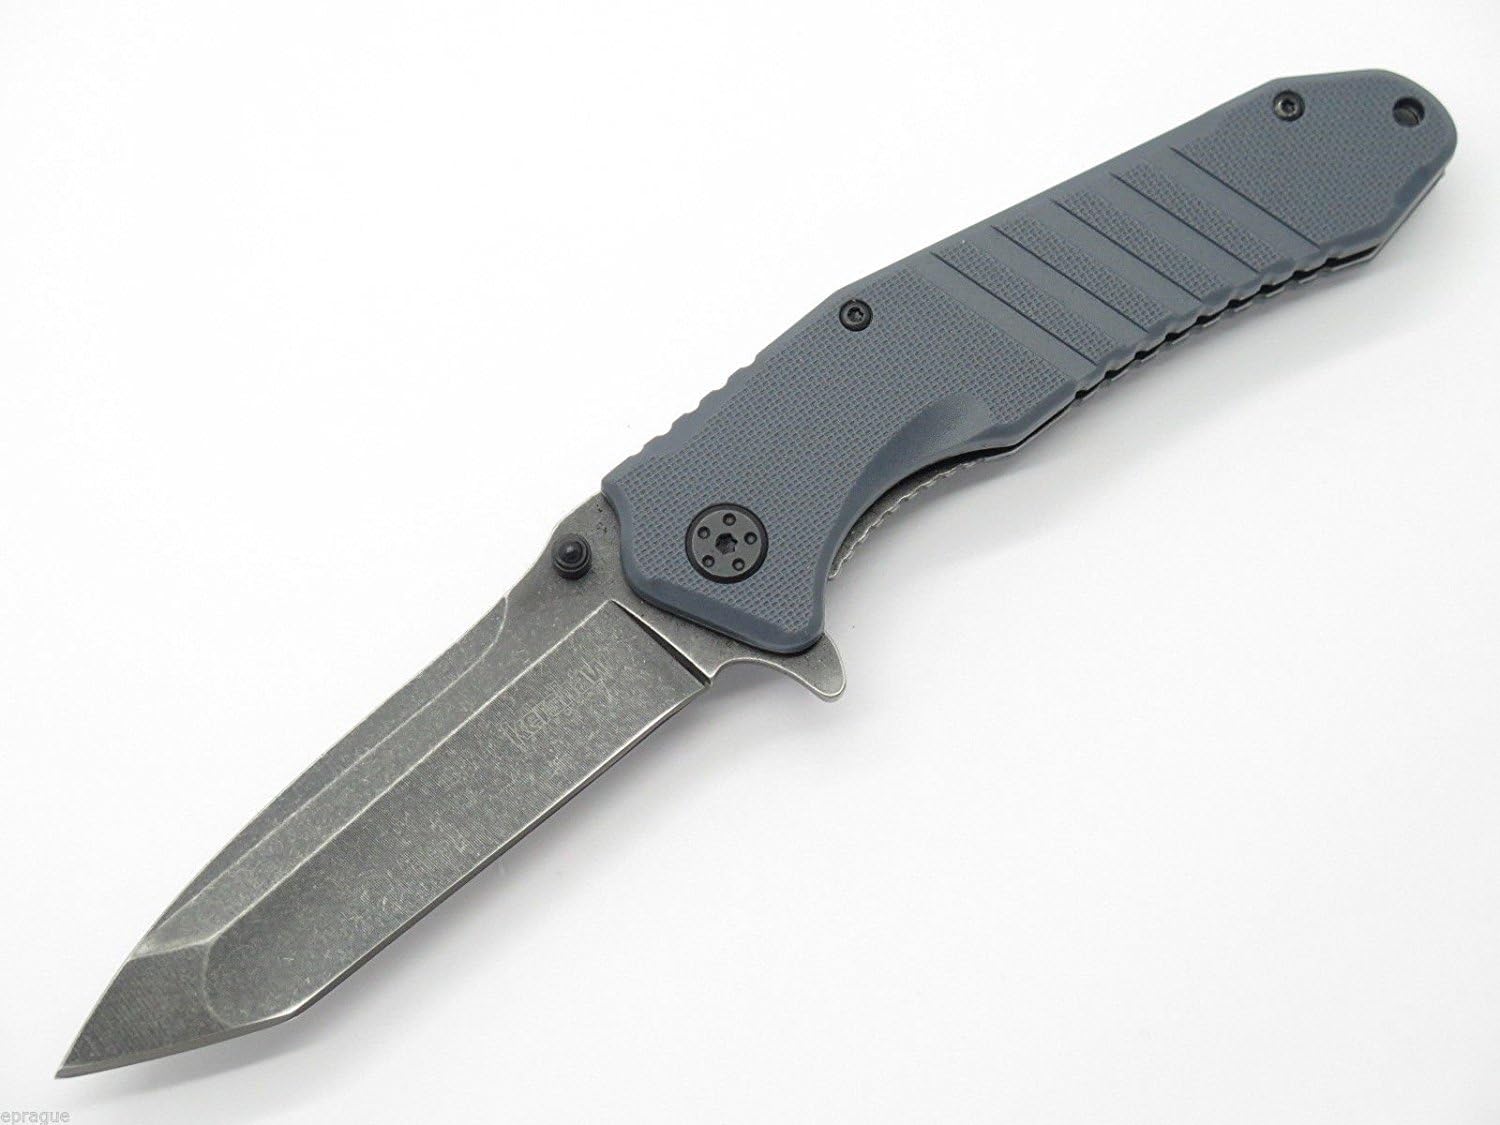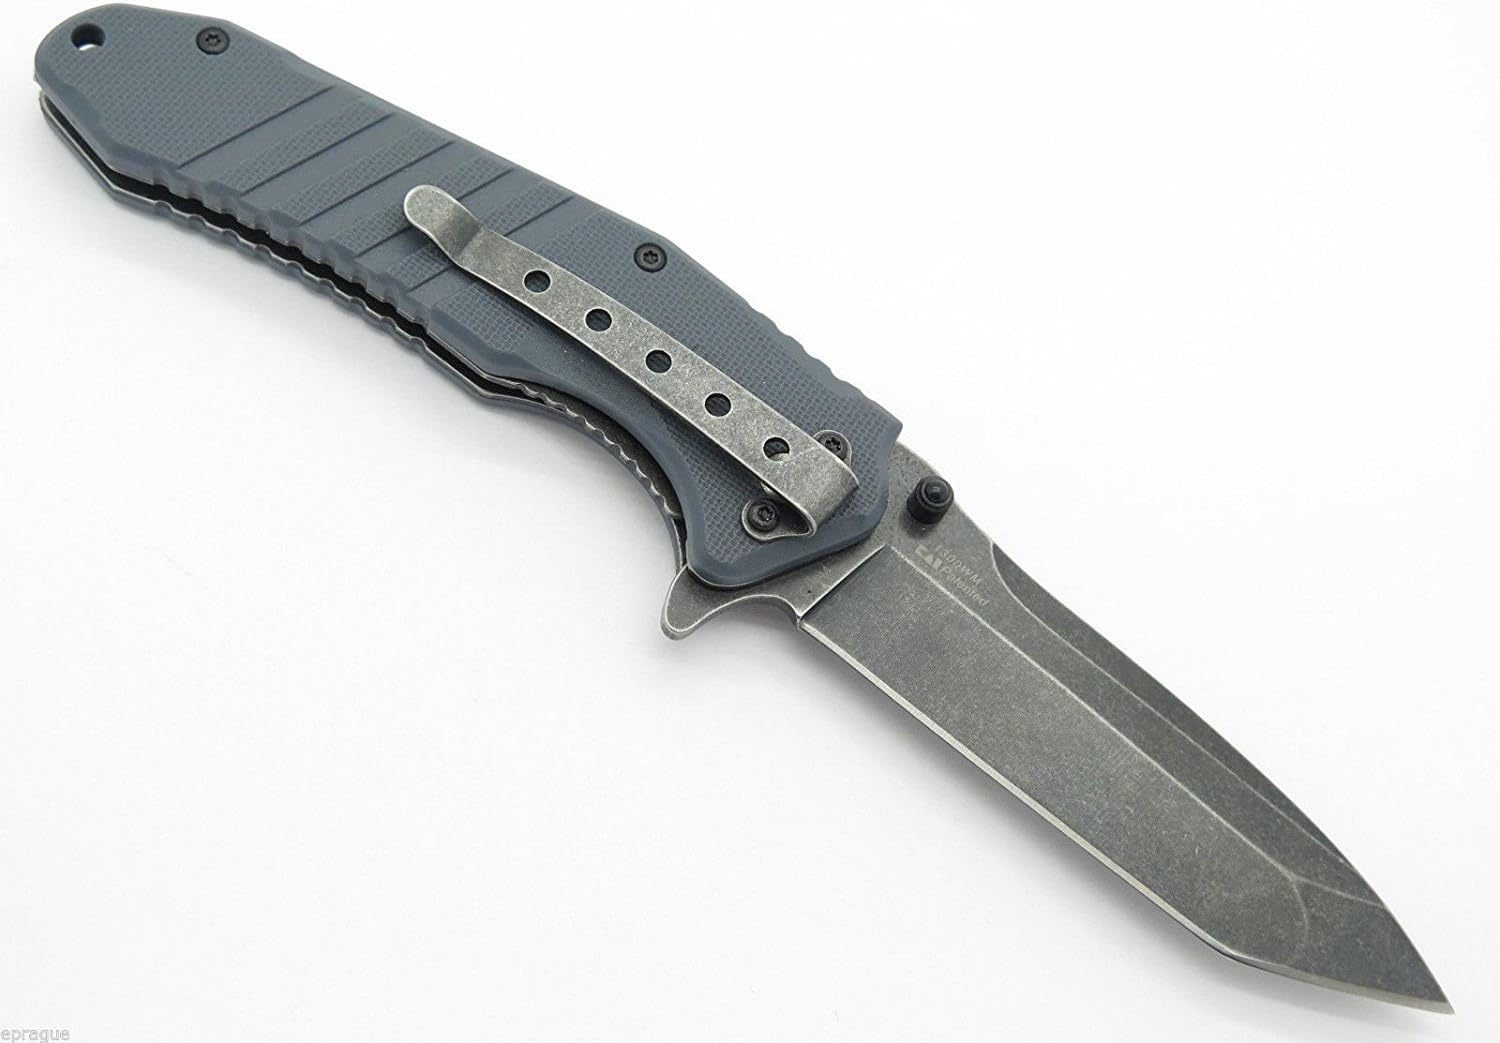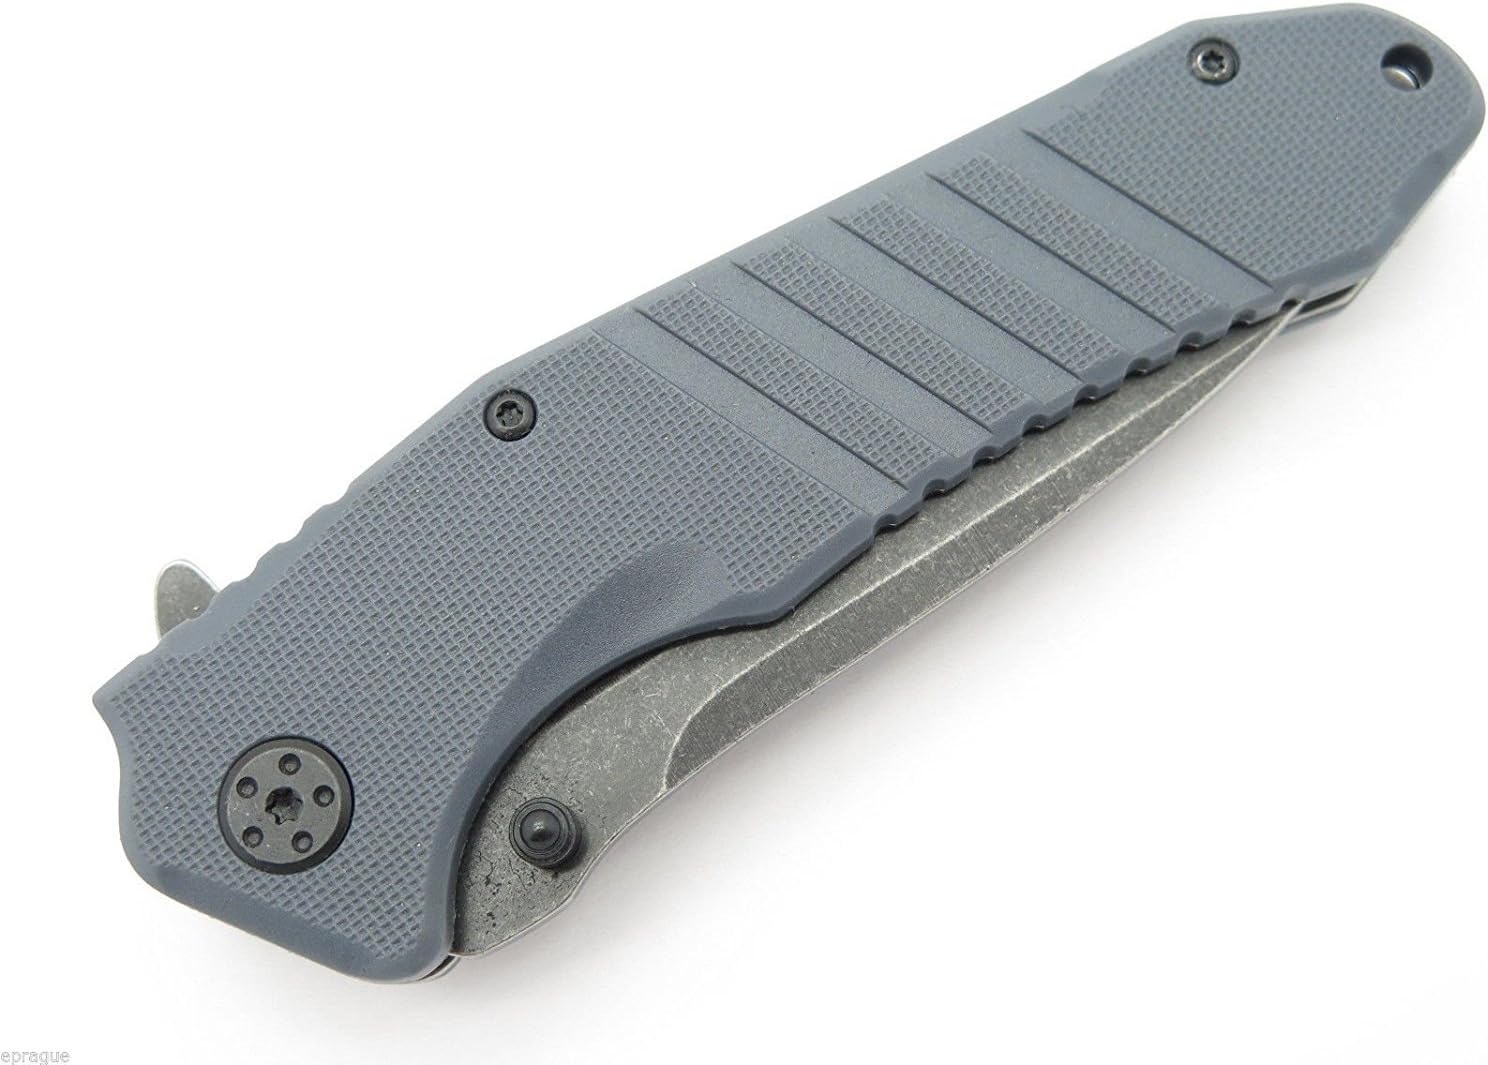
Wangou Brush Dog (3)
Category: Pet Supplies
ZENDIX Dog Chew Toy is one of the market-leader products in pet supplies with all the most significant features:- 100% high-quality and non-toxic rubber - The granular surface plays as an effective tooth cleaning machine- Reduce dogs' bad behaviors and fill up their life with joyfulness- Durable and indestructible chew toy, able to withstand strong bite force of large dogsEASY TO USE AND INSTALL:- You can play tug-of-war with your pet by holding the suction cup and let your pet holding the ball.- Mounting the suction cup firmly on a smooth surface (not on dusty or rough walls and surfaces). In order to discharge the air from the suction cup, step on the suction cup, and then Just by clicking on the ADD TO CART button right now and we will immediately bring you ZENDIX Dog Chew Toy!
Features: PERFECT FOR DOG'S BETTER HEALTH: Dogs always like chewing things around them. ZENDIX Dog Chew Toy is specially designed to support both small and large and aggressive dogs. Made of totally non-toxic rubber, ZENDIX Dog Chew Toy not only does no harm to your dogs but also helps prevent your dogs from bad breath and periodontitis caused by poor oral hygiene. Let's play with your lovely dogs with ZENDIX Dog Chew Toy. | IDEAL DESIGN TOY FOR YOUR PETS: ZENDIX Dog Chew Toy is made of non-toxic rubber and designed with two layers of granular surfaces which play as an effective tooth cleaning machine. ZENDIX Dog Chew Toy includes one granular ball connected to a suction cup that can fix on a smooth surface. This design is not only a good toy for dogs but it is also suitable for you to play tug-of-war with your pets. | REDUCE DOGS' BAD BEHAVIORS: No more worry about dog biting and pulling down everything in your house: shoes, clothes,… ZENDIX Dog Chew Toy will be a perfect friend of your pets whenever you're not at home. ZENDIX Dog Chew Toy also helps to relieve the anxiety and stress, to make the dog's life more fulfilling even when the master is absent. | DURABLE & TOUGH DOG TOY: ZENDIX Dog Chew Toy is made of 100% high-quality rubber which is durable, indestructible and tough, ZENDIX Dog Chew Toy can bear extremely strong bite force of a large dog. This is a feature that not many brands on the market can overcome our ZENDIX Dog Chew Toy. | LIFETIME GUARANTEE: If somehow you are not satisfied with our ZENDIX Dog Chew Toy, we will offer you a full 100% refund with no exception. Please feel free to contact us if you have any questions regarding our product.